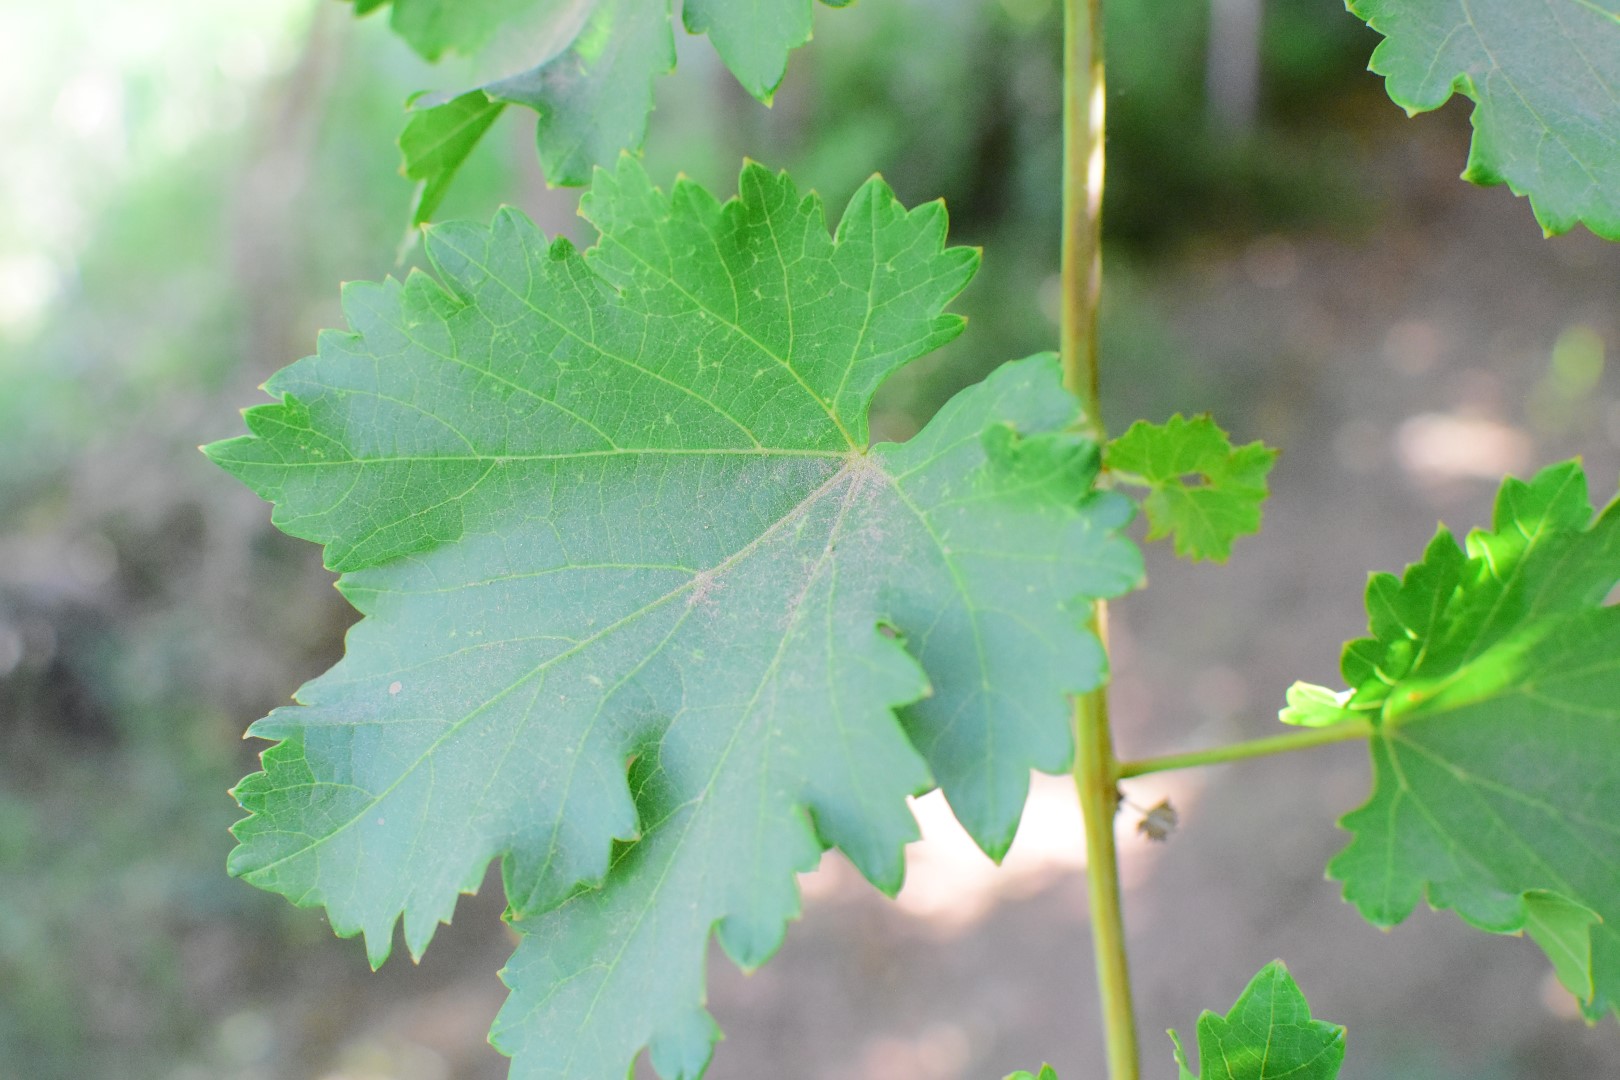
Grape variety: Deas Al-Annz